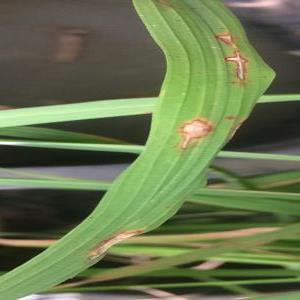
Disease: Blast